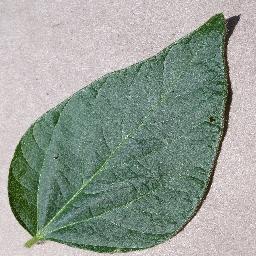
Label: Soybean___healthy